Dungeons & Dragons Rules Cyclopedia

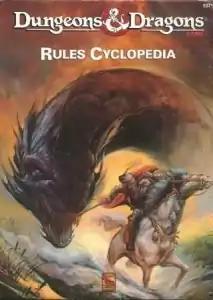
Cover

The Dungeons & Dragons Rules Cyclopedia is a 1991 book published by TSR, Inc., as a continuation of the basic edition of the "Dungeons & Dragons" fantasy role-playing game, which ran concurrently with "Advanced Dungeons & Dragons". Its product designation was TSR 1071.